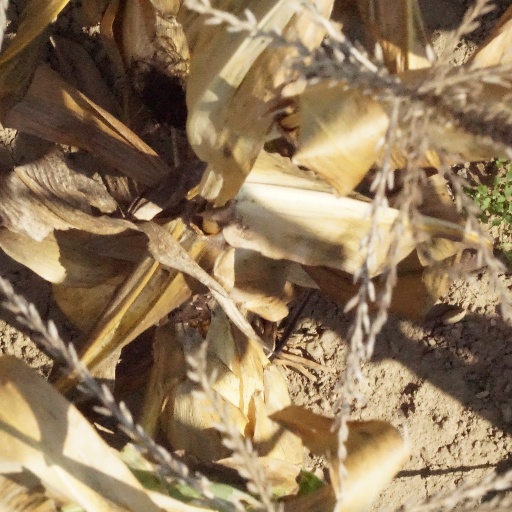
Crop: maize; corn